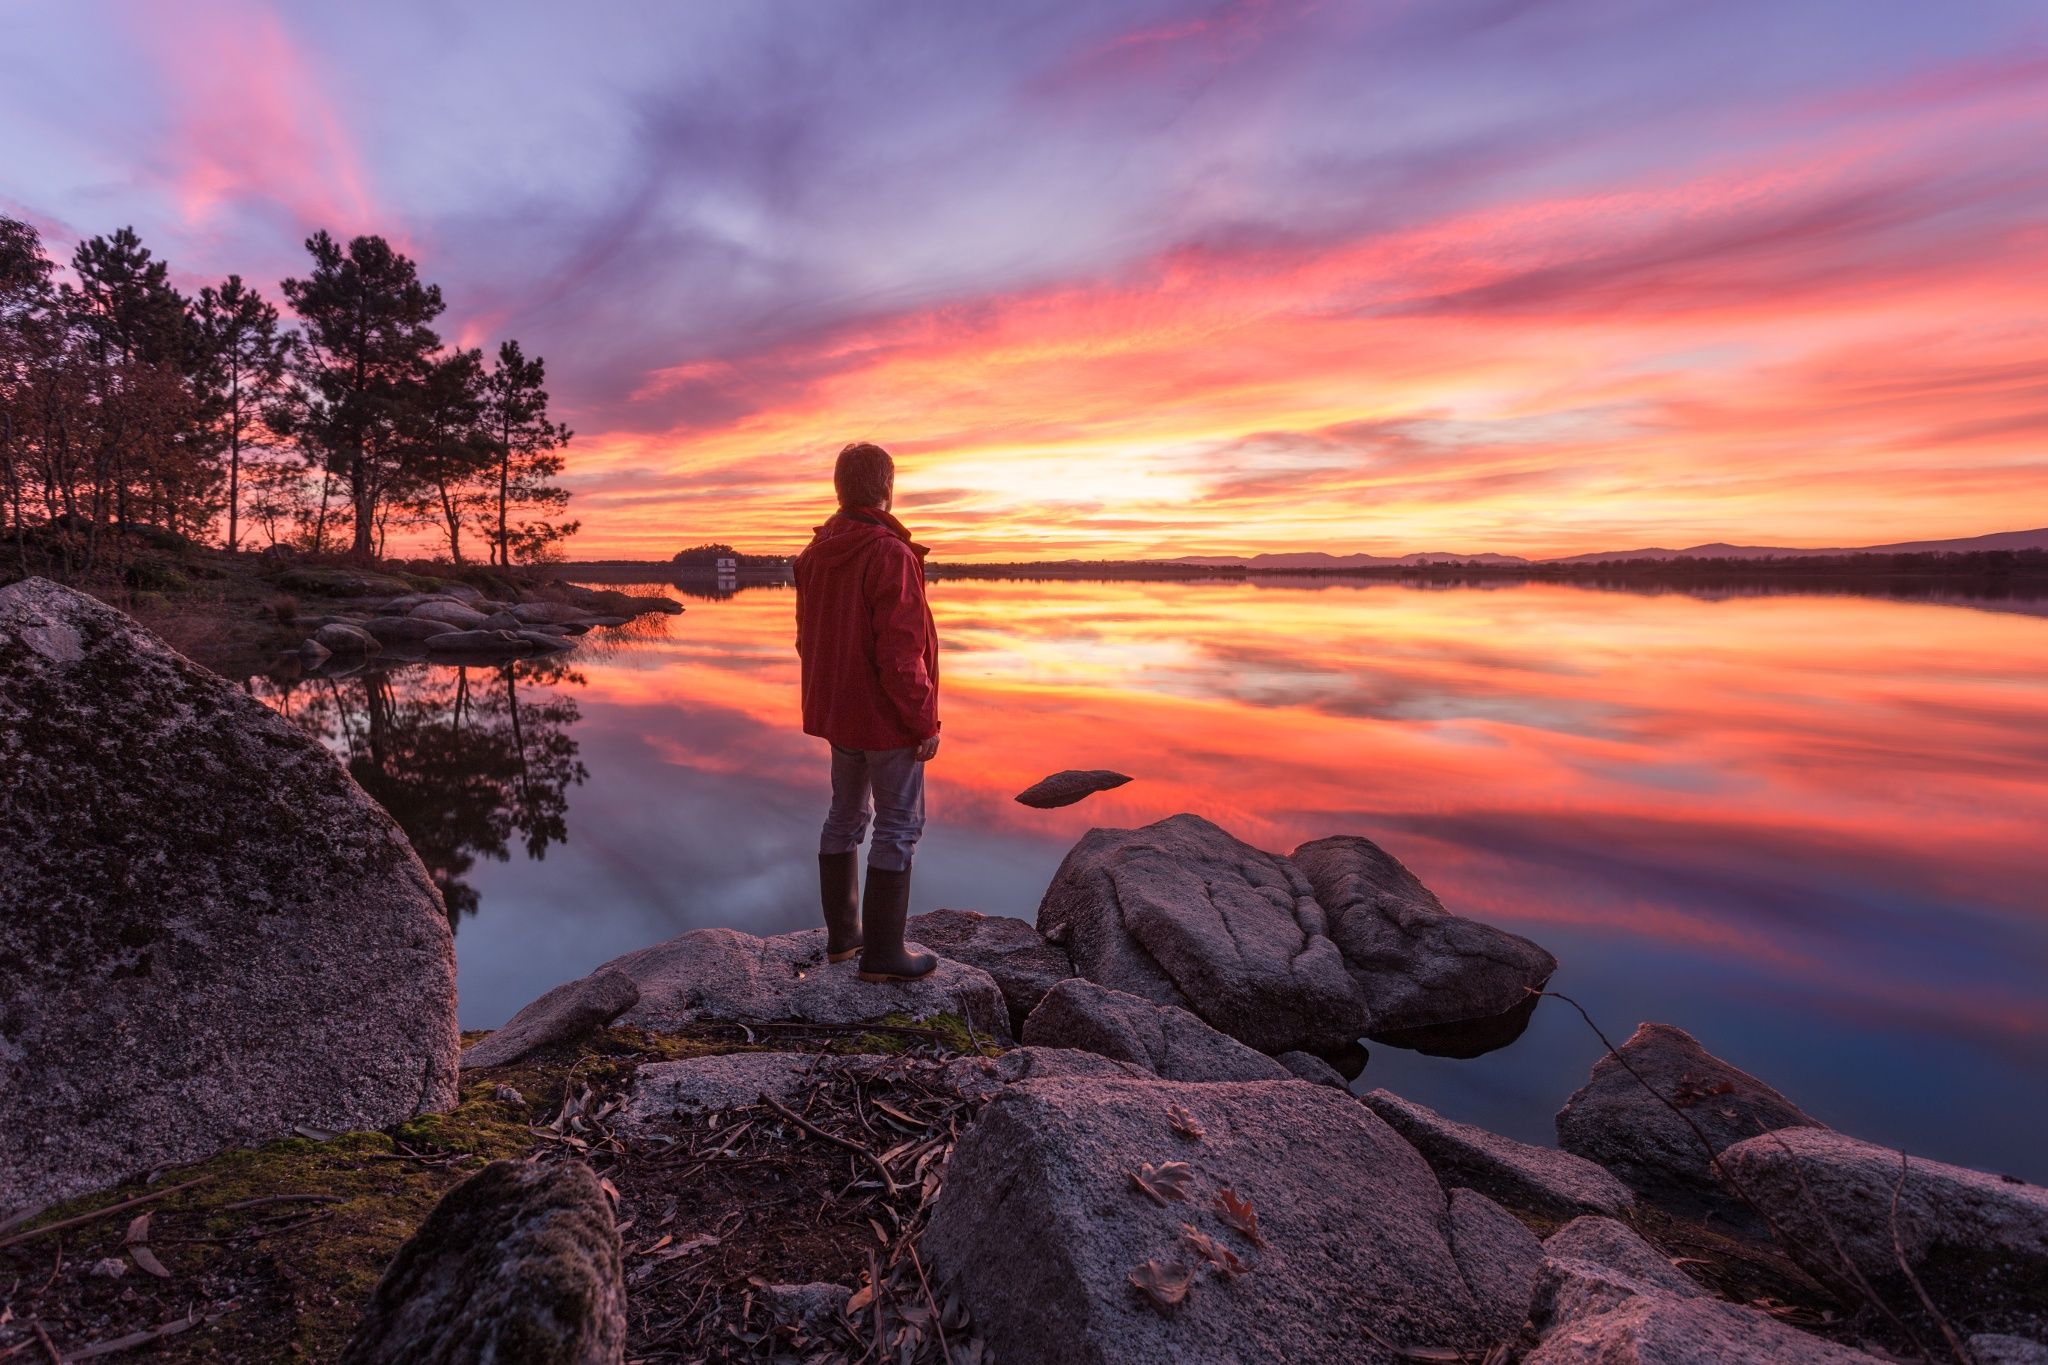
sun, sky, reflection, sunrise, sunset, dawn, shore, rock, photography, water, cloud, horizon, sea, evening, morning, atmosphere, dusk, tree, loch, afterglow, landscape, calm, ocean, coast